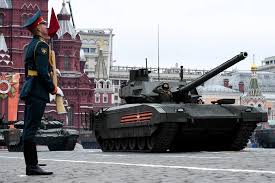
Label: Tank